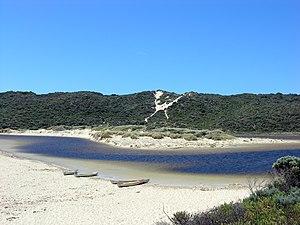
La Margaret River est un fleuve côtier situé sur la côte méridionale de l'Australie-Occidentale, qui se jette dans l'océan Indien.